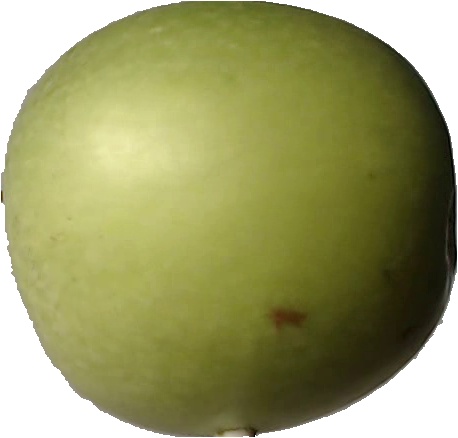
Label: apple_granny_smith_1